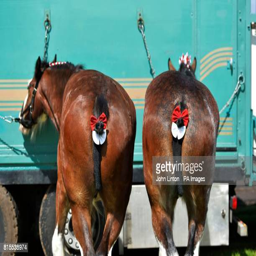
horses prepared for an event at show